History of the foreign relations of the United Kingdom

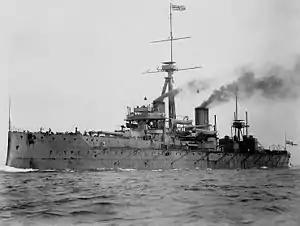
The British "Dreadnought" (1906) made all battleships obsolete because it had ten long-range 12-inch big guns, mechanical computer-like range finders, high speed turbine engines that could make 21 knots, and armour plates 11 inches thick.

The Treaty of Paris signed March 30, 1856, ended the war. Russia gave up a little land and relinquished its claim to a protectorate over the Christians in the Ottoman domains. However, by 1870, the Russians had regained most of their concessions.